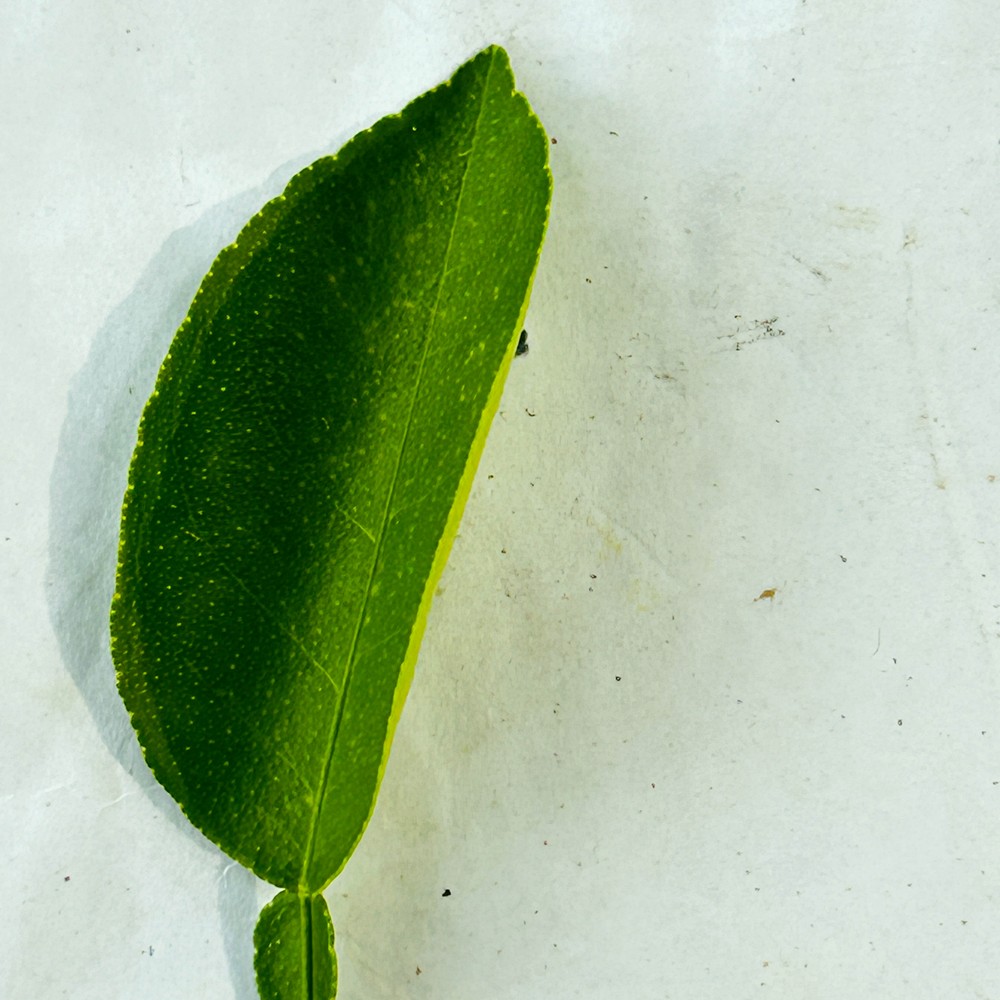
Label: Healthy Leaf